Culrain railway station

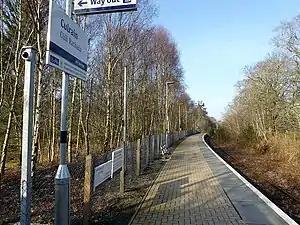
The platform at Culrain, looking north

Culrain railway station serves the village of Culrain in Kyle of Sutherland in the Highland council area of Scotland. It is located on the Far North Line. It is from , between Ardgay and Invershin. ScotRail, who manage the station, operate all services.